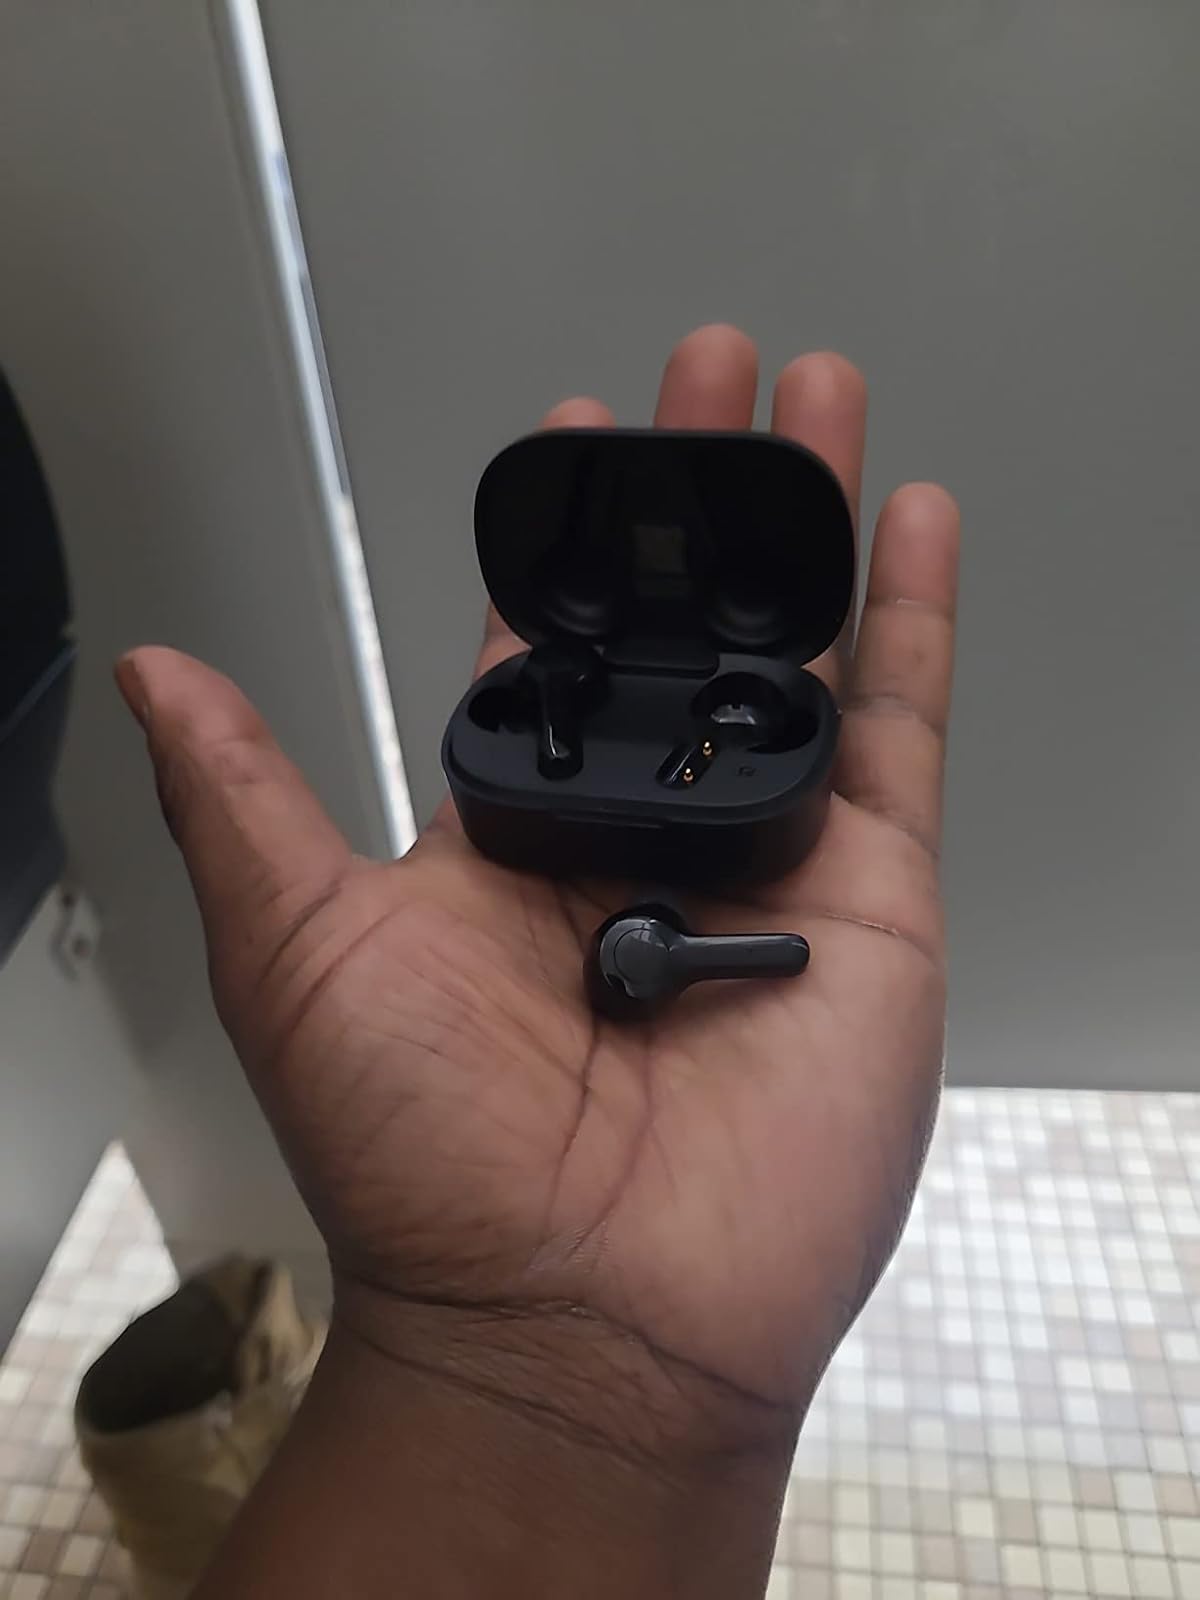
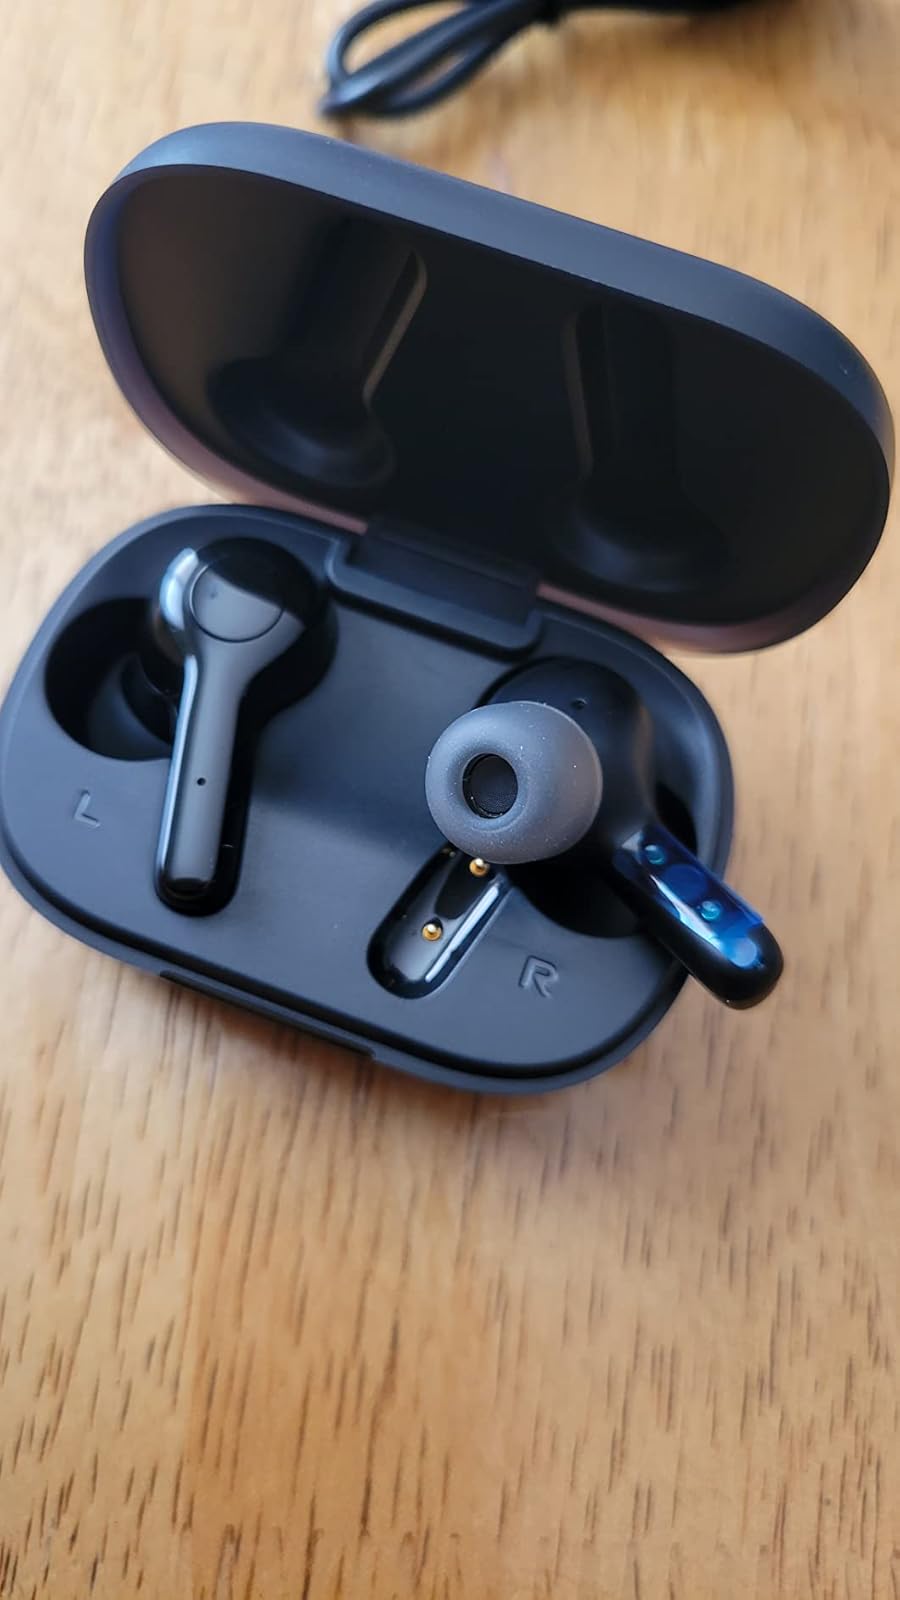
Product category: earbuds
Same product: yes